Ralph Carter

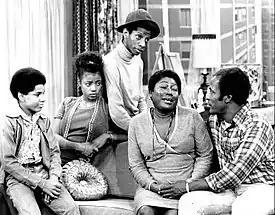
On "Good Times" (1974), L-R: Ralph Carter, Bernnadette Stanis, Jimmie Walker, Esther Rolle, and John Amos.

In 1975, Carter recorded an album titled "Young and in Love", which was released by Mercury Records, and it included a cover of the Ruby & the Romantics 1964 song "When You're Young and in Love". That song would become the first single from the album. Carter performed the song on the musical variety television show "Soul Train". That song, along with the second single "Extra, Extra (Read All About It)", charted at No. 37 and No. 59, respectively, on the US "Billboard" R&B chart. In 1985, Carter had another single released, "Get it Right", without an accompanying album, though it did not chart.